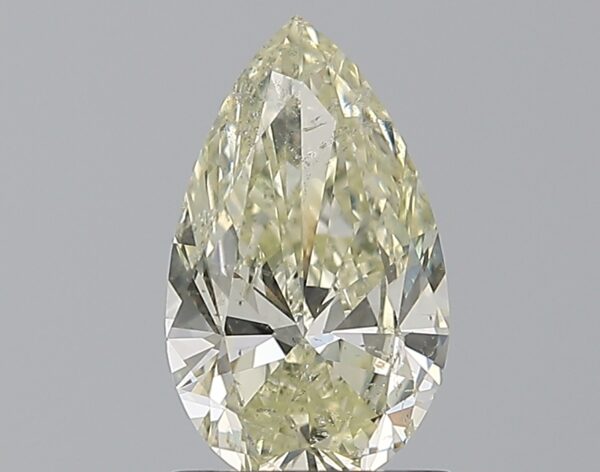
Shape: pear
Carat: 1
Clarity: SI2
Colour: N
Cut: EX
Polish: EX
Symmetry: GD
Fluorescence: M
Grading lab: GIA
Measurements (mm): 9.09 x 5.46 x 3.2